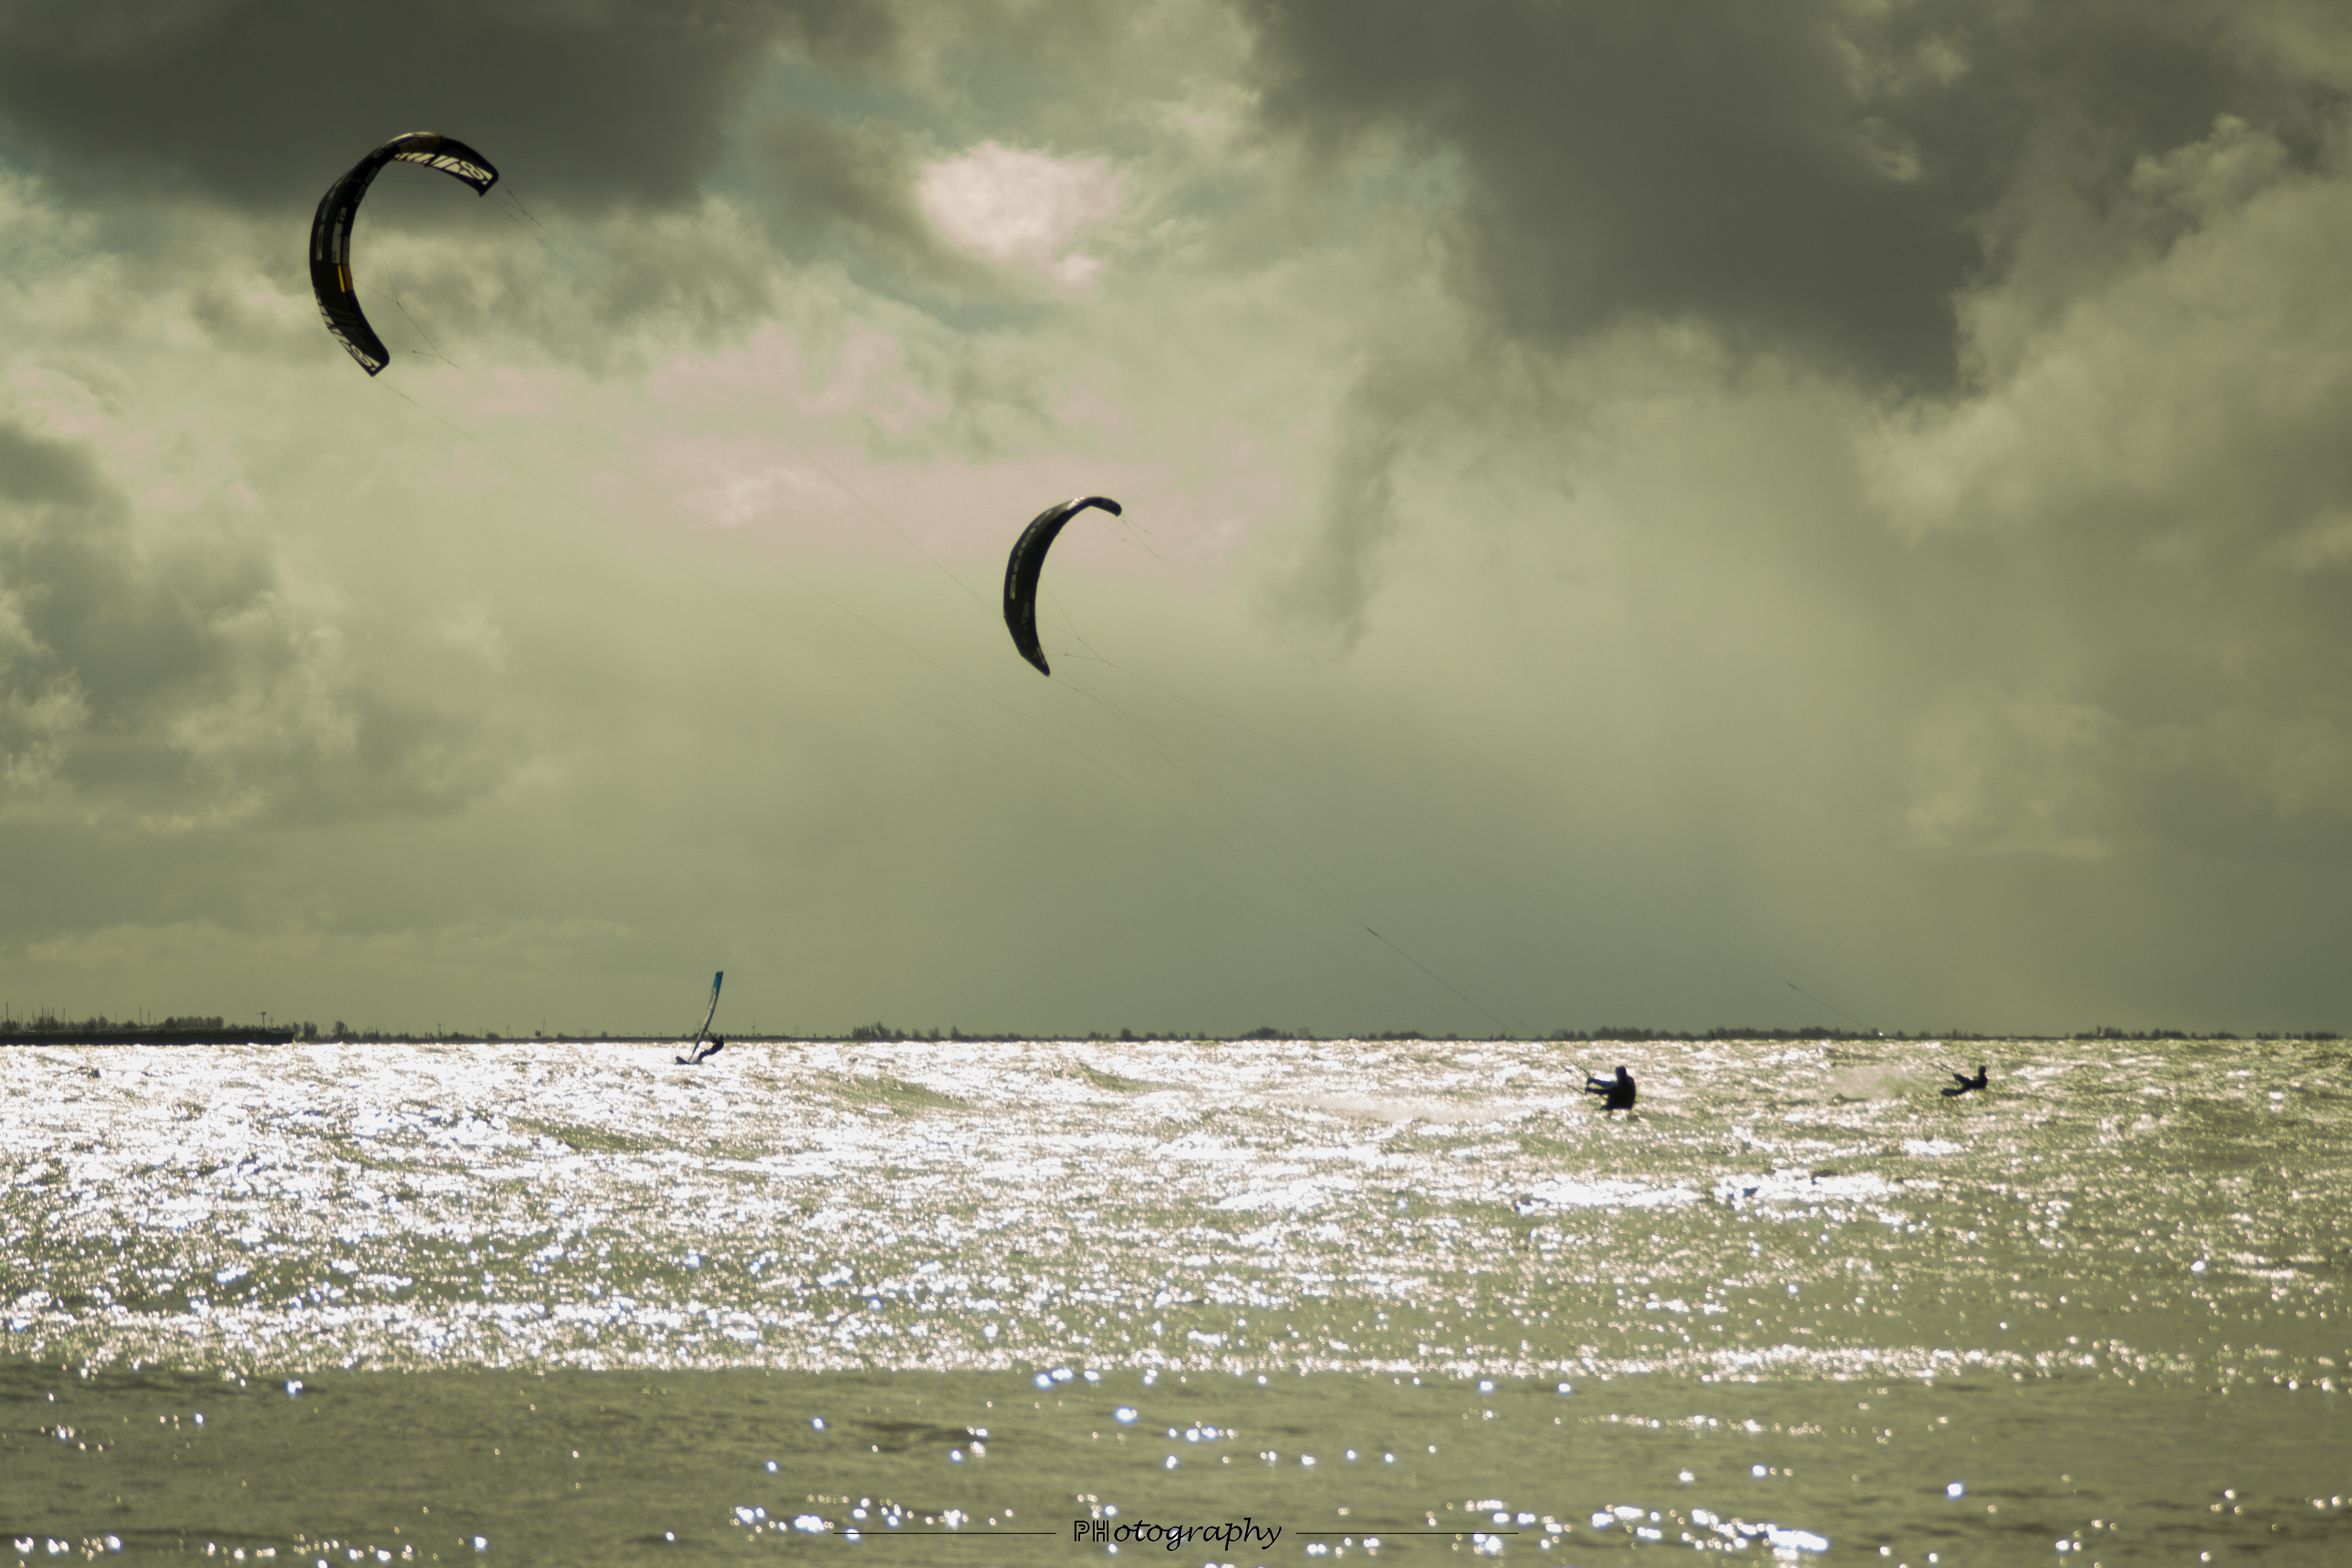
kite, markermeer, cloud, sky, water, parachute, outdoor recreation, sports, atmospheric phenomenon, tree, grass, fun, windsports, landscape, grassland, recreation, cumulus, horizon, People in nature, leisure, sports equipment, kite sports, wind wave, wind, shore, extreme sport, wave, ocean, water sport, slope, surface water sports, kitesurfing, beach, air sports, boardsport, individual sports, coast, tropics, tide, sea, vacation